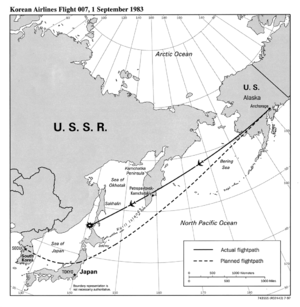
Korean Air Lines Flight 007
Kortet viser den planlagte flyrute og den faktiske flyrute
Korean Air Lines Flight 007, også kendt som KAL 007, var en af Korean Air Lines civile flyvemaskiner, som blev skudt ned af et sovjetisk jagerfly den 1. september 1983 lige vest for øen Sakhalin. 269 passagerer og besætningsmedlemmer omkom, inklusive det amerikanske kongresmedlem Lawrence McDonald. Der var ingen overlevende.